Olive oil acidity

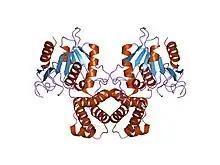
Diagram of fatty acid synthase

The presence of free fatty acids in olive oil is caused by a reaction (lipolysis) started when lipolytic enzymes (that are normally present in the pulp and seed cells of the olive) come in contact with the oil (that is contained in particular vacuoles) due to loss of integrity of the olive. High values of free acidity in olive oil can be due to different factors such as: production from unhealthy olives (due to microorganisms and moulds contamination or attacked by flies and parasites), bruised olives, delayed harvesting and storage before processing. The lipolysis reaction is greatly enhanced by the presence of an aqueous phase, so when oil is separated from water during processing, lipolysis slows down and stops.